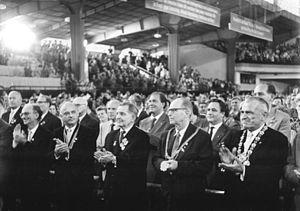
Robert Wilhelm Hermann Rompe, né le 10 septembre 1905 à Saint-Pétersbourg et mort le 6 octobre 1993 à Berlin, est un physicien spécialiste d'électrotechnique et un homme politique de la République démocratique allemande qui exerça également d'importantes responsabilités dans les milieux de la recherche scientifique.